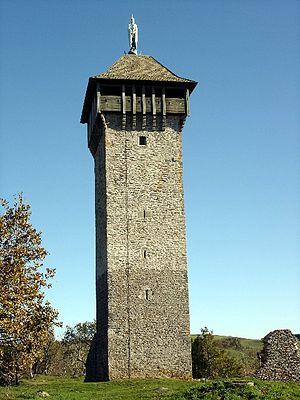
Alrance est une commune française située dans le département de l'Aveyron, en région Occitanie.